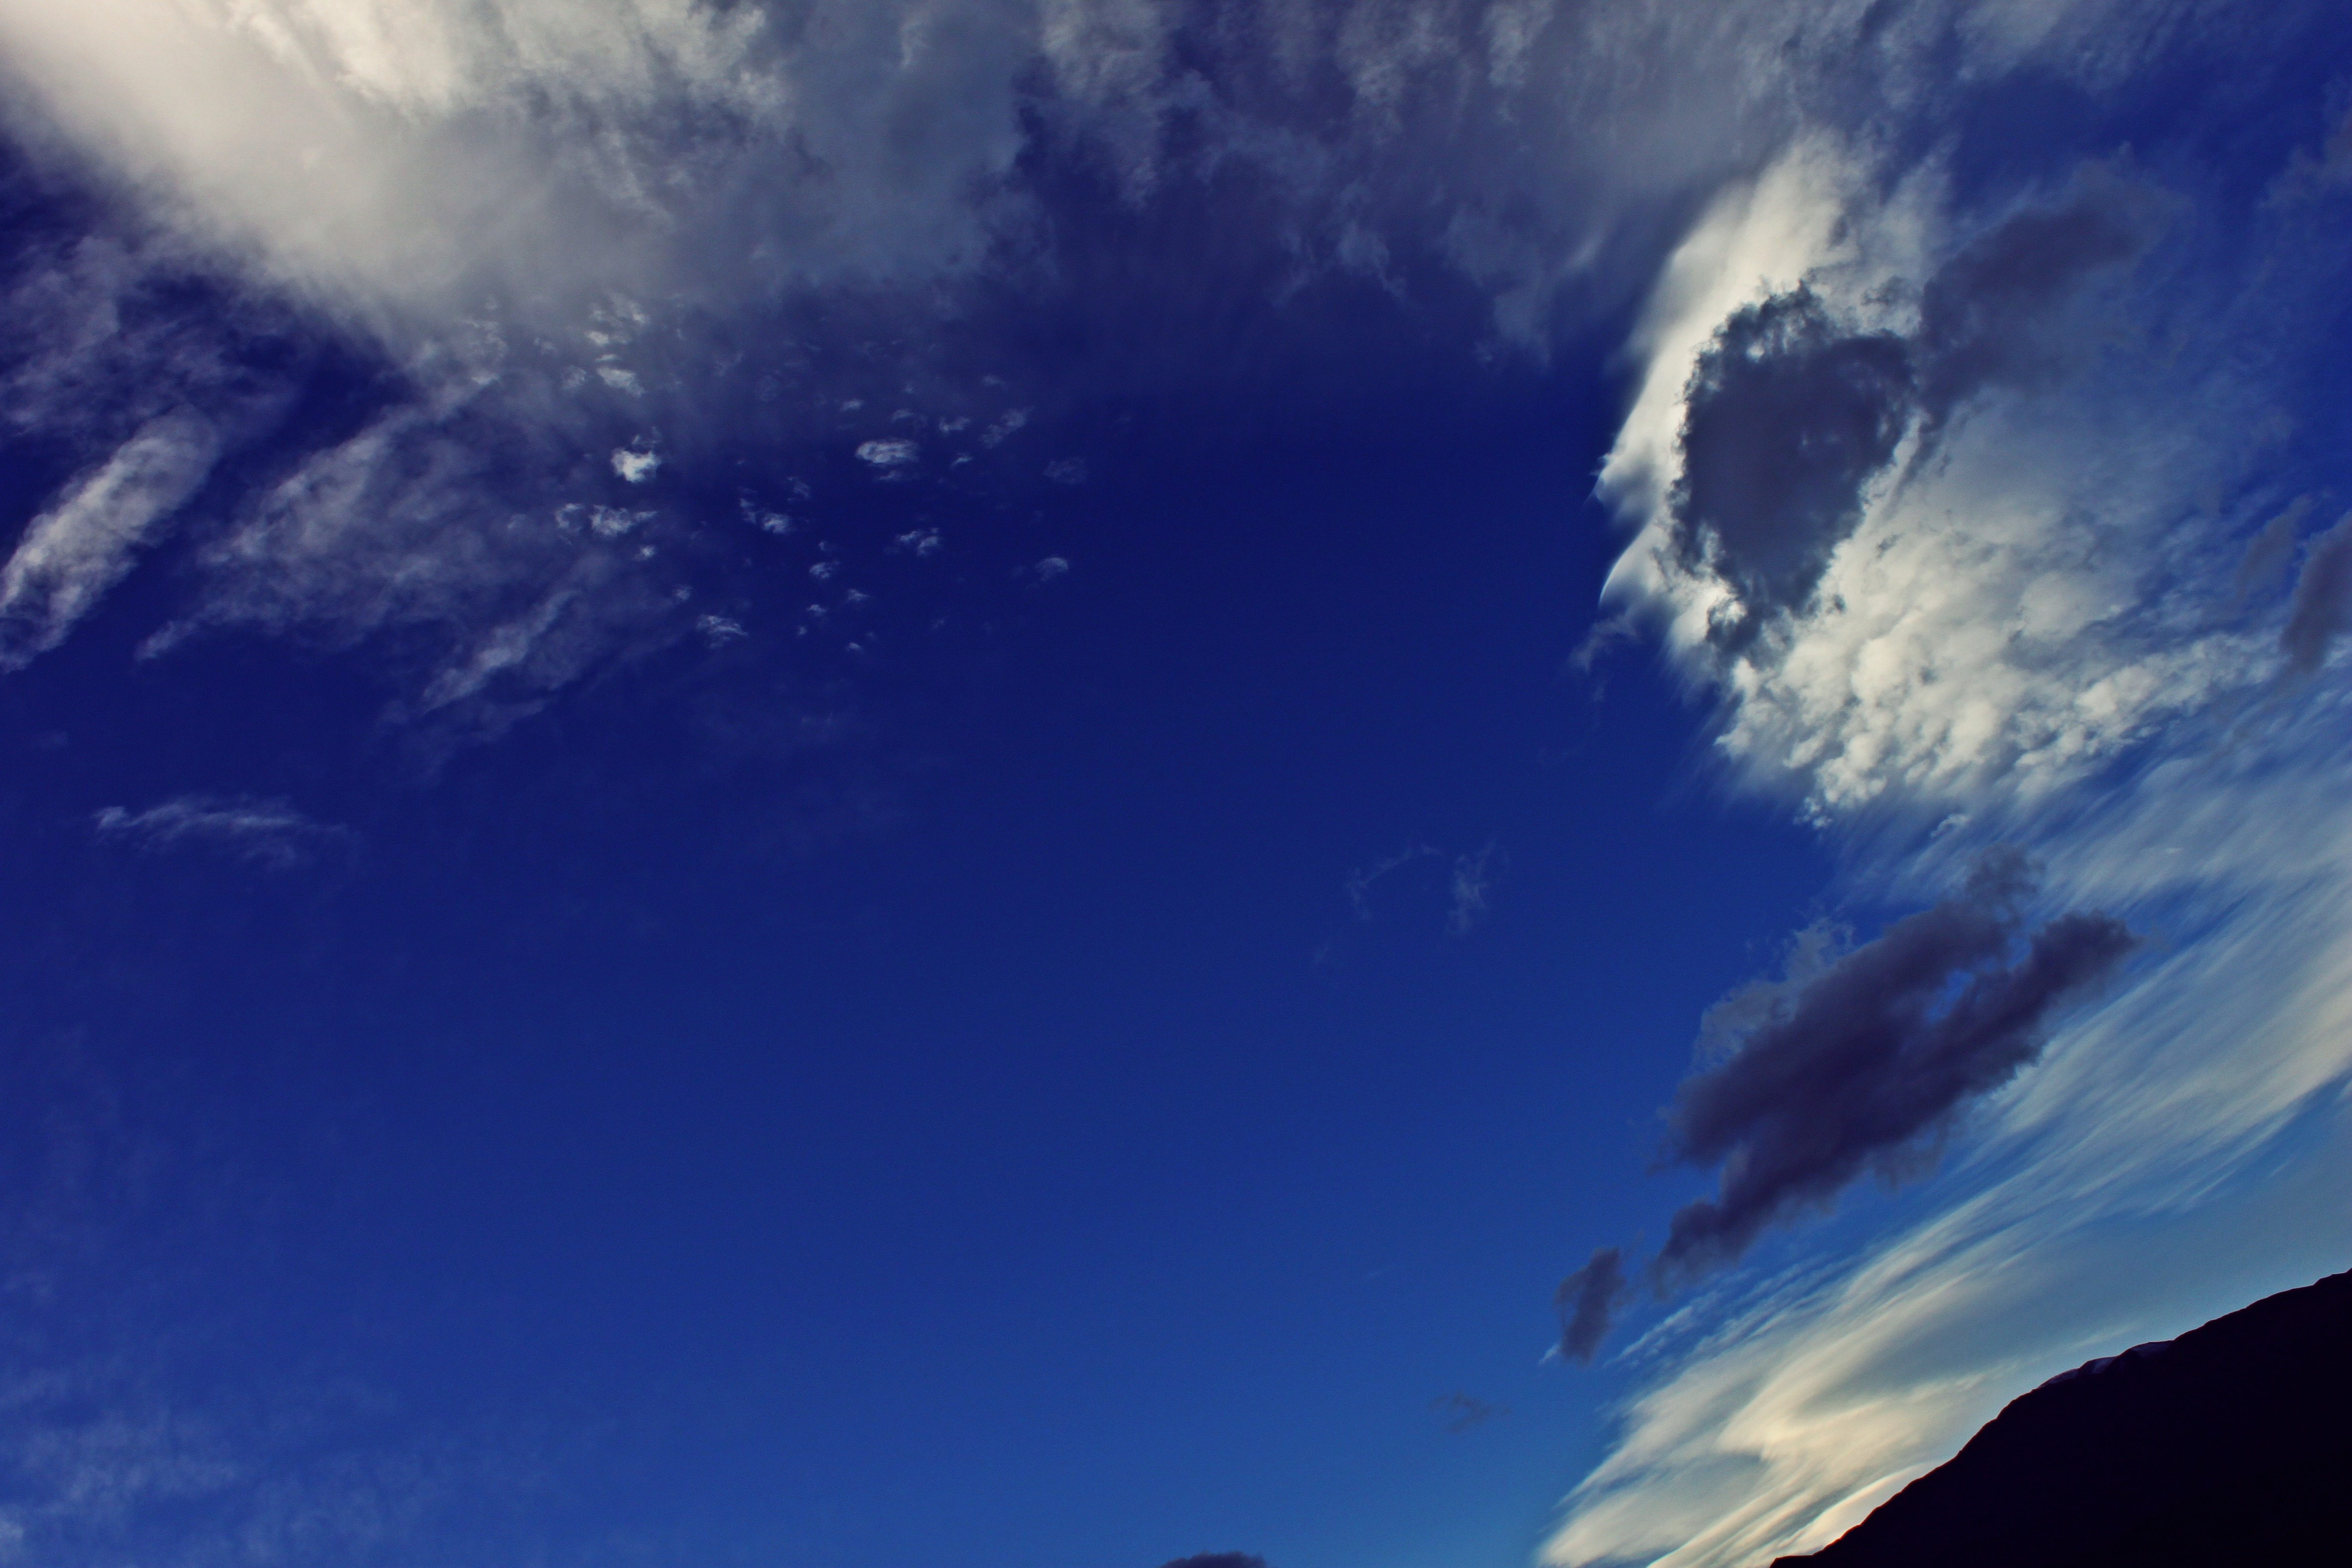
horizon, cloud, sky, sunlight, atmosphere, dusk, daytime, cumulus, blue, clouds, meteorological phenomenon, atmosphere of earth